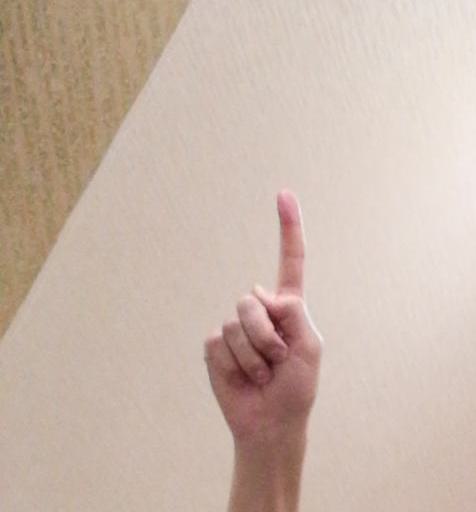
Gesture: one